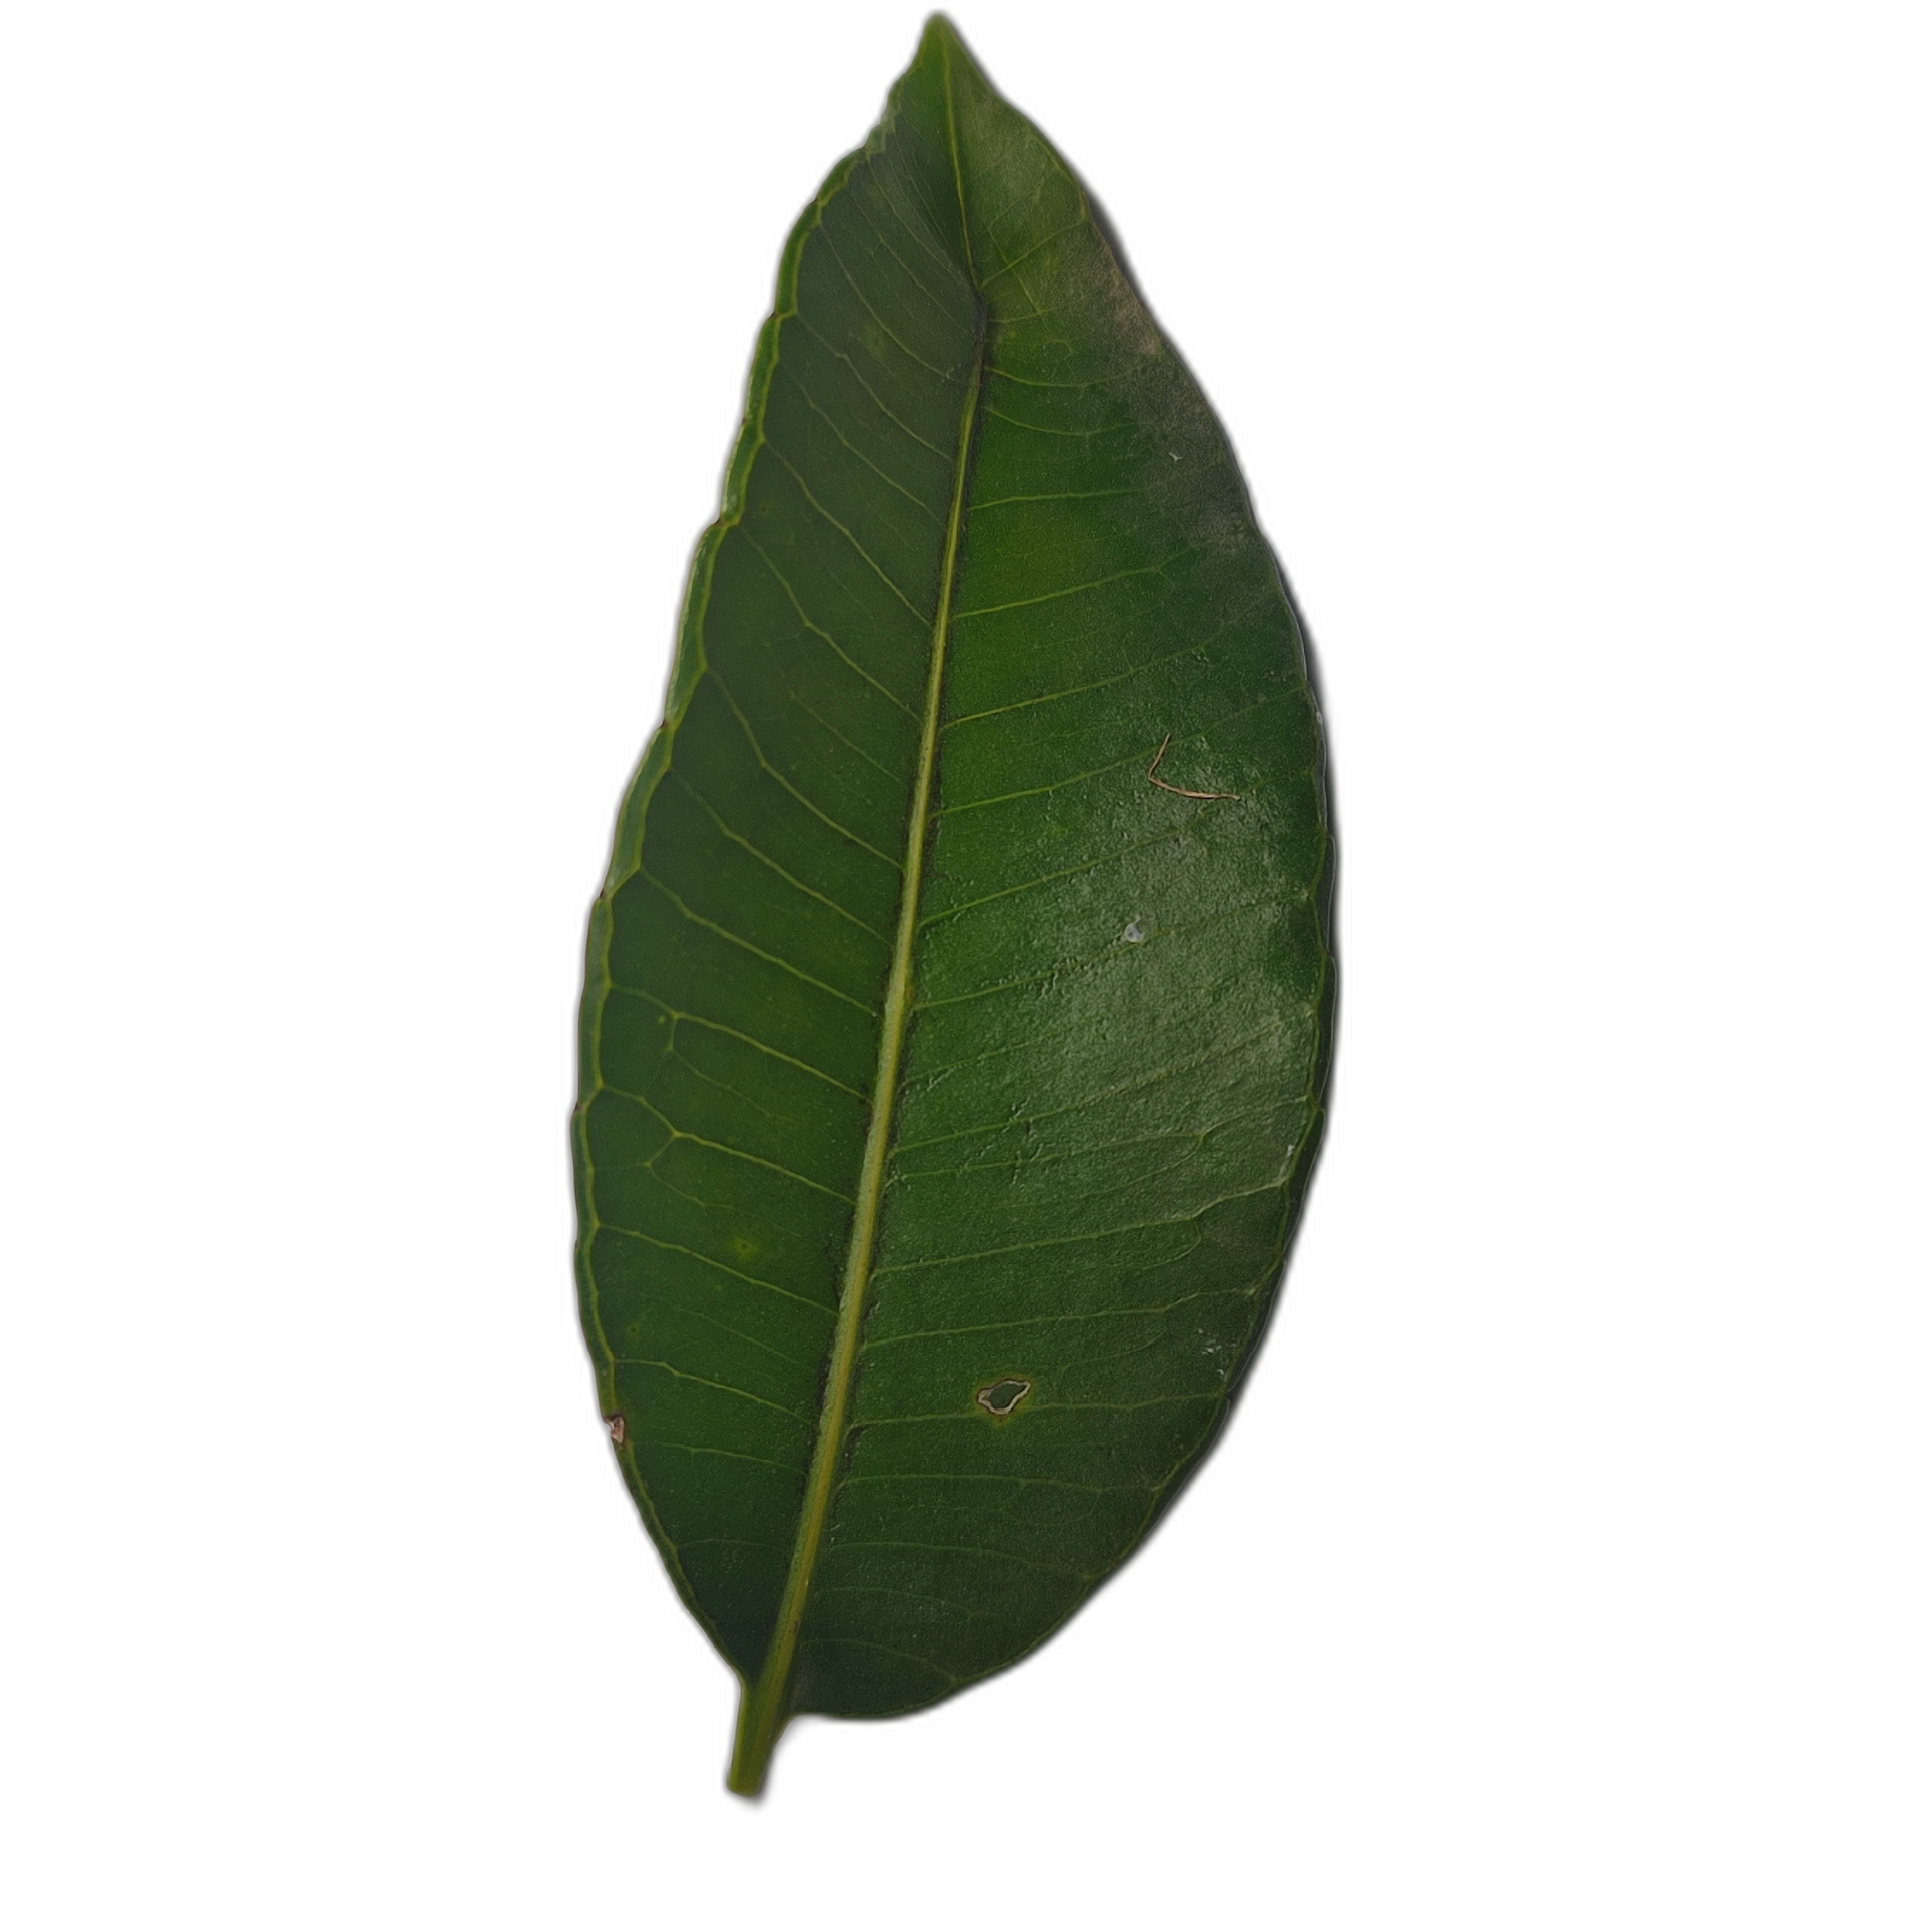
Label: healthy